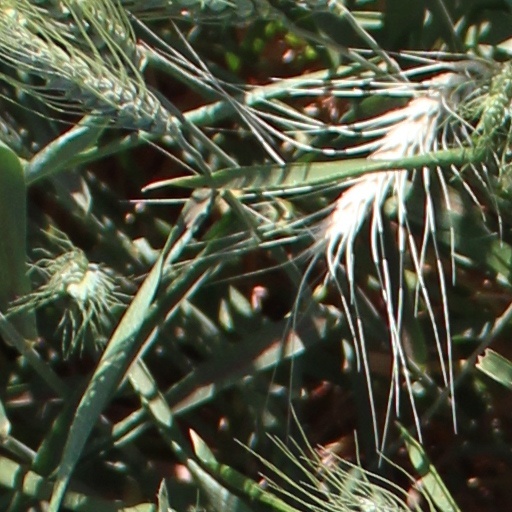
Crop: wheat